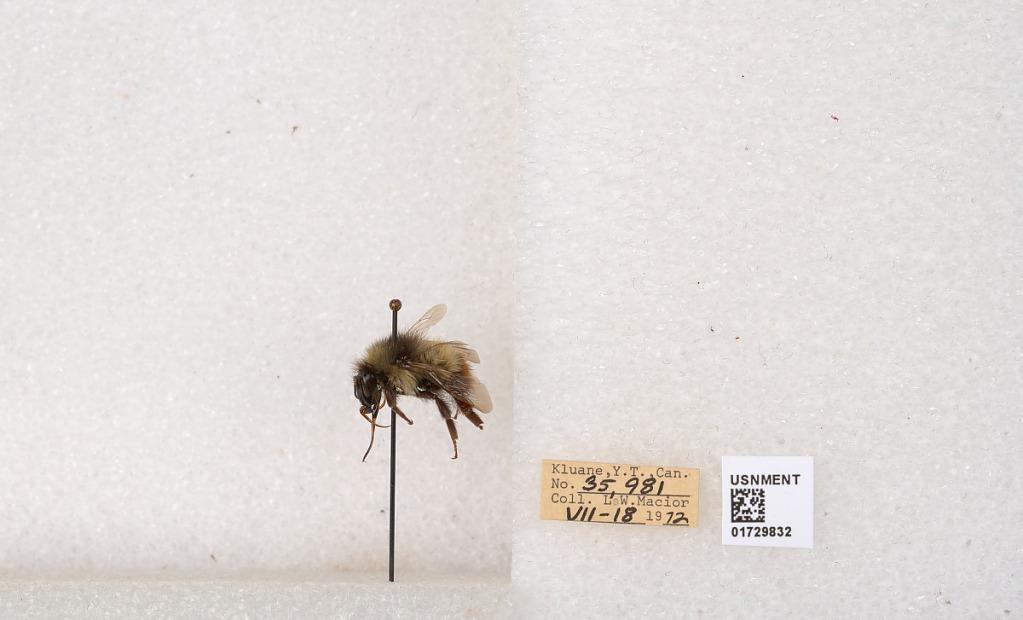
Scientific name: Bombus flavifrons Cresson
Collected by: L. Macior
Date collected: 1972-7-18
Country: Canada
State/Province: Yukon Territory
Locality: Kluane National Park and Reserve
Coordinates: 60.7493, -139.504